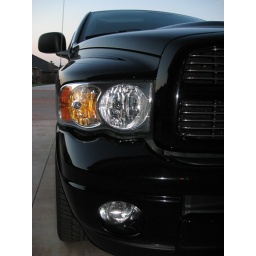
My dad's truck in all it's shiny glory